Operation Goodwood

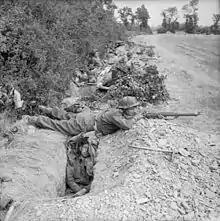

The engineering resources of the Second Army, I Corps and VIII Corps and the divisional engineers worked from to build six roads from west of the Orne River to the start lines east of the river and the Caen Canal. Engineers from I Corps strengthened bridges and built two new sets of bridges across the Orne and the canal. The engineers were also to construct another two sets of bridges by the end of the first day. II Canadian Corps planned to construct up to three bridges across the Orne as quickly as possible to give I Corps and VIII Corps exclusive access to the river and the canal bridges north of Caen. Engineers from the 51st (Highland) Infantry Division, with a small detachment from the 3rd Infantry Division, were ordered to breach the German minefield in front of the Highland Division. This was largely accomplished during the night of when they cleared and marked fourteen gaps. By the morning of 18 July, gaps had been completed, each for one armoured regiment to pass through at a time.